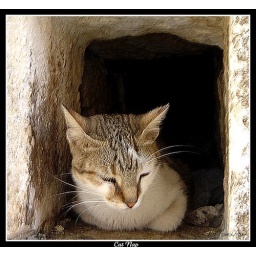
Interesting shot of a Cat taking a Cat Nap in a openimg in a stone wall in Dubrovnik